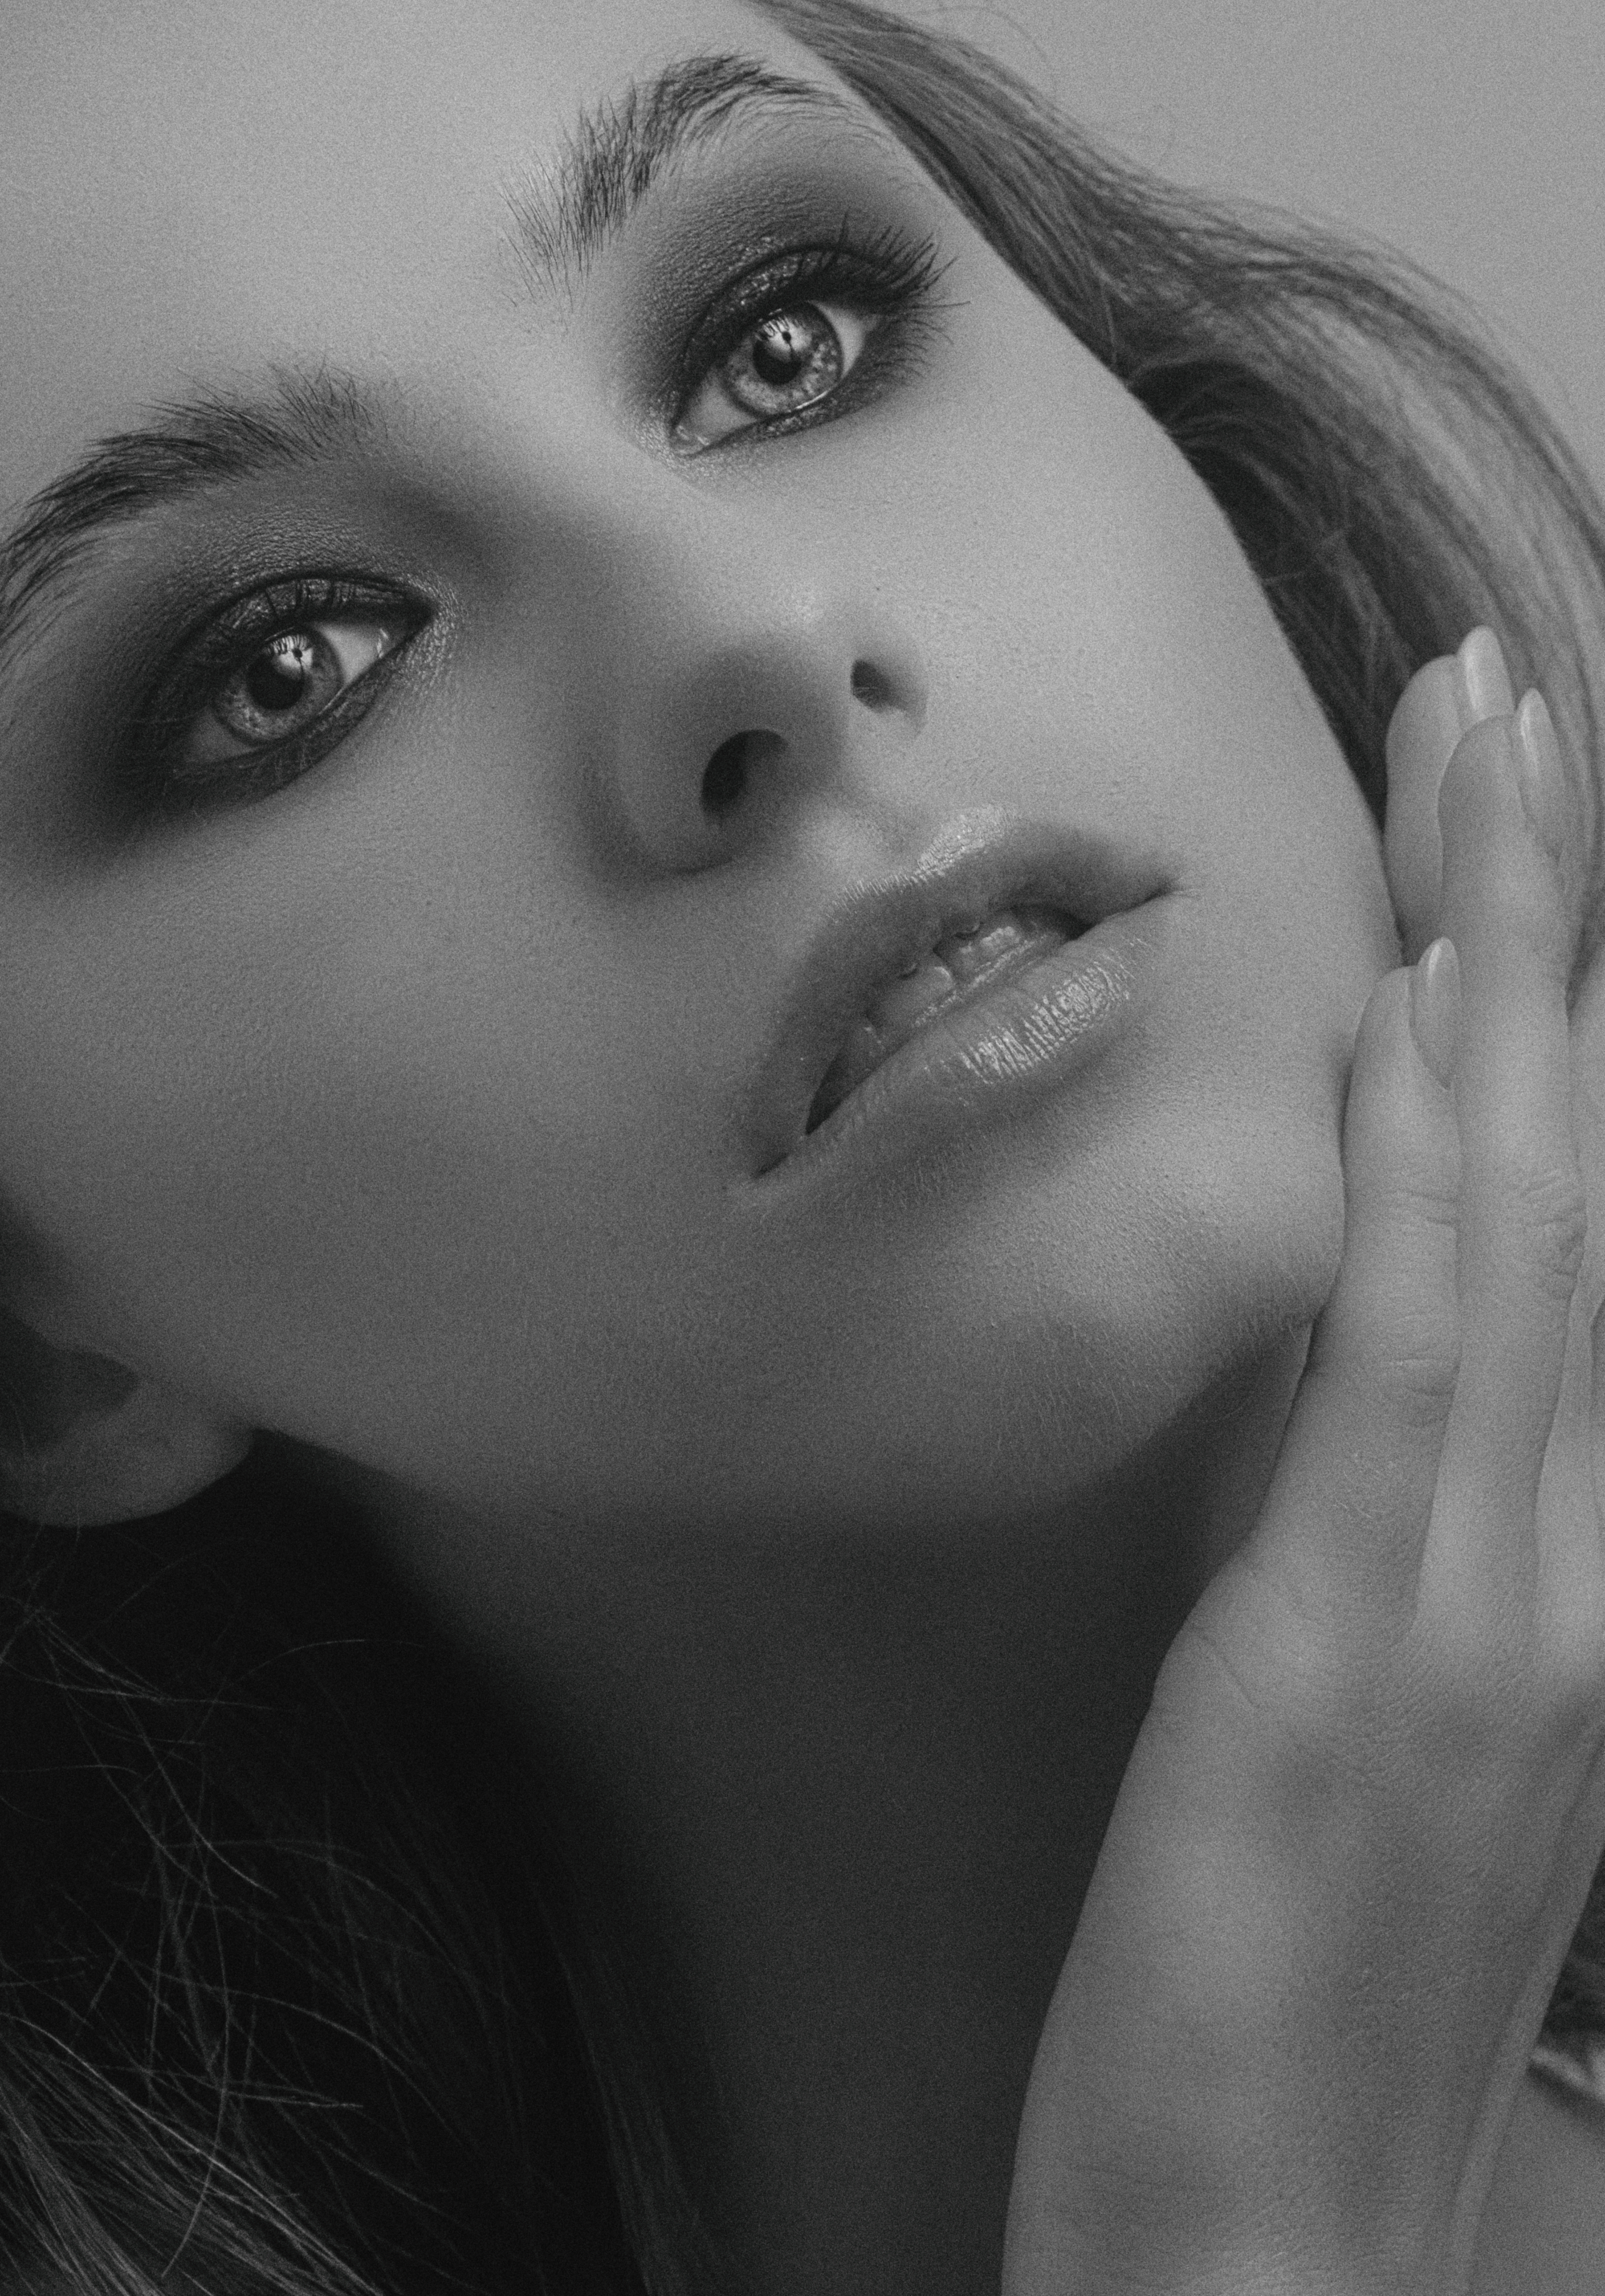
girl, portrait, retro, face, beautiful, look, studio, monochrome, donate, nose, skin, lip, chin, shoulder, eyebrow, eye, mouth, eyelash, flash photography, neck, jaw, iris, gesture, eye liner, style, black and white, cool, happy, black hair, long hair, selfie, monochrome photography, art, blond, close up, chest, nail, brown hair, art model, portrait photography, People in nature, eyelash extensions, fur, child, eye shadow, fashion accessory, photo shoot, illustration, retro style, model